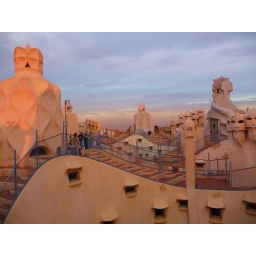
We caught sunset on the roof of an apartment building designed by Gaudi.